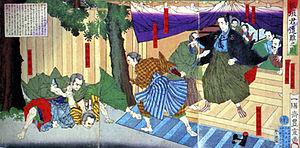
Itagaki Taisuke, est un homme politique japonais à la tête du Mouvement pour la liberté et les droits du peuple, qui finit par devenir le premier parti politique japonais.